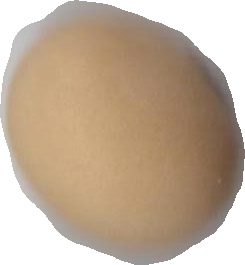
Variety: Anjasmoro